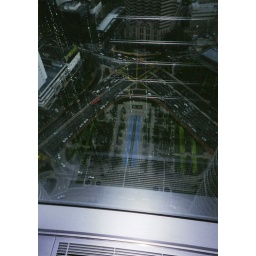
View of the streets in front of the Petronas Towers, as seen from the sky bridge between them.